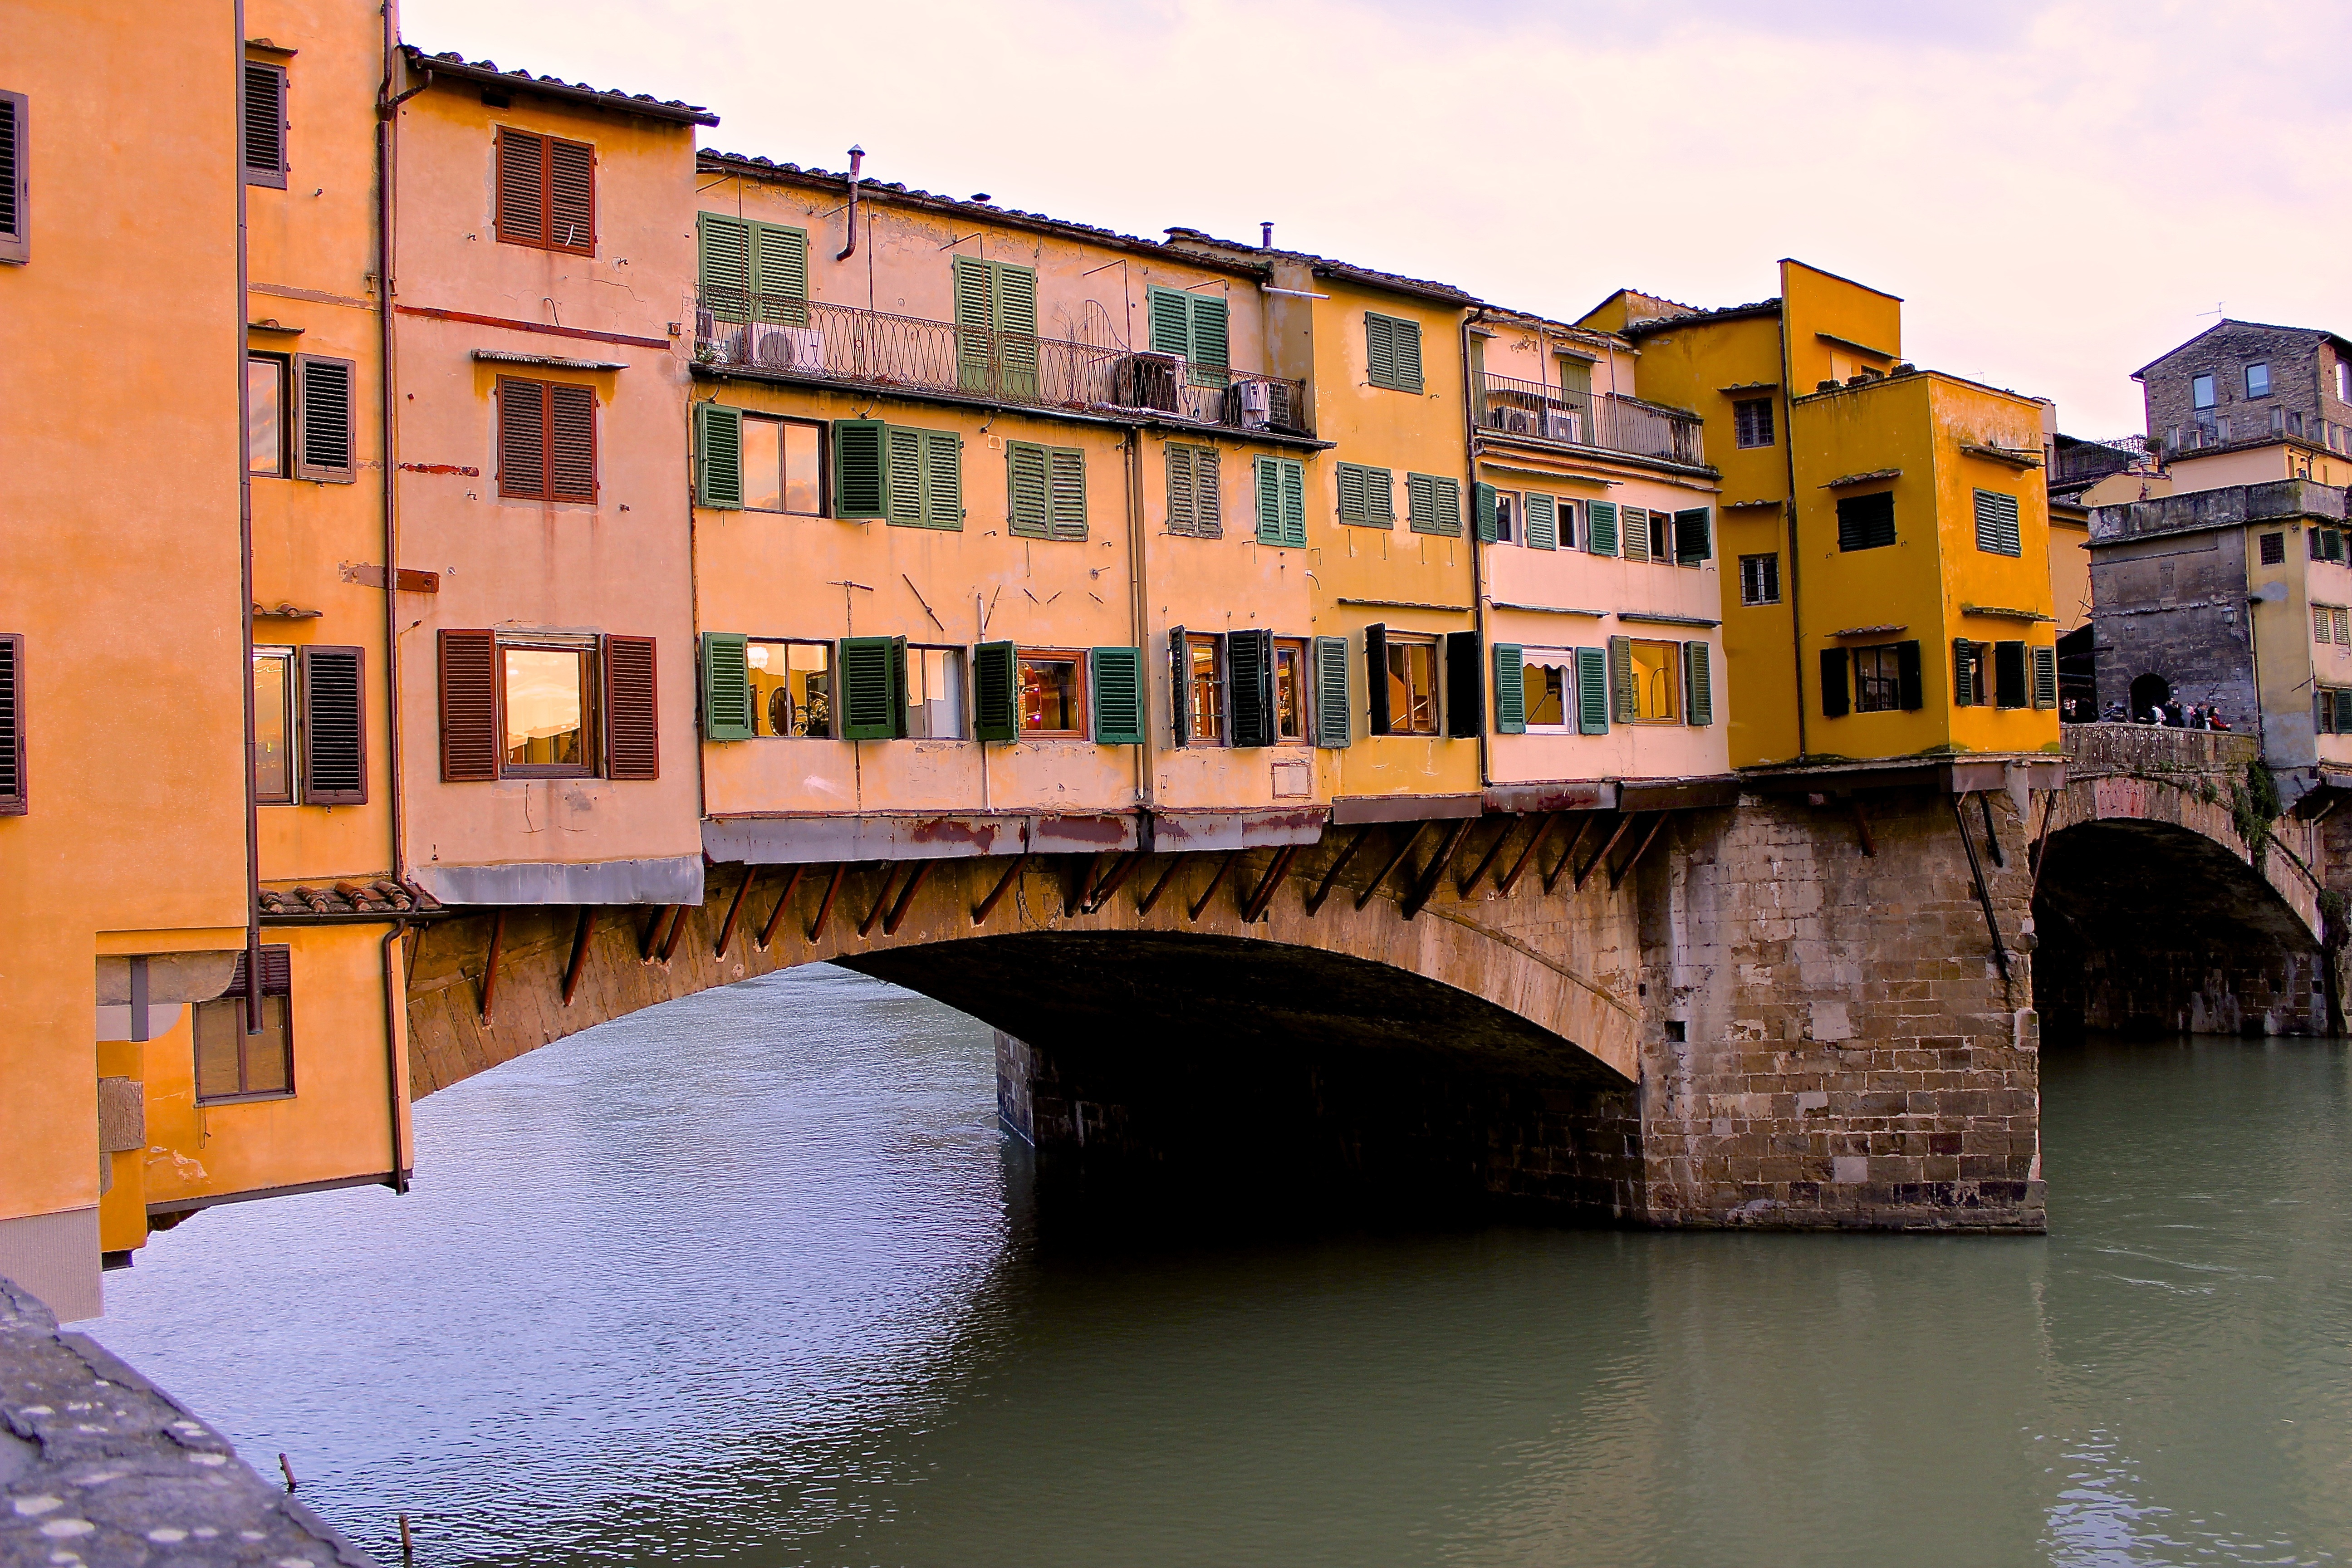
boat, bridge, town, river, canal, cityscape, reflection, vehicle, italy, waterway, channel, florence, landform